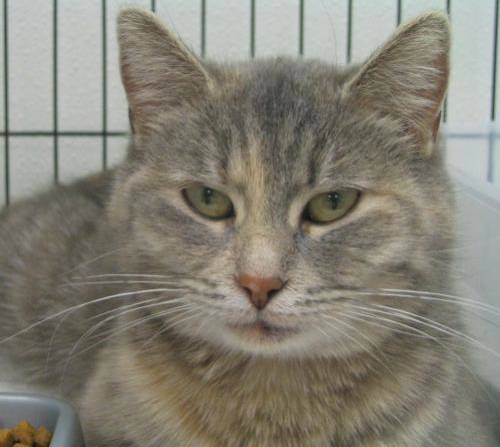
Label: cat